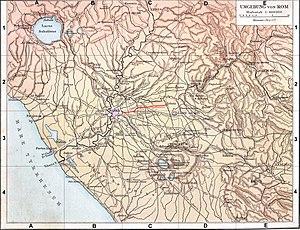
Fond de carte de 1886 (G. Droysens Allgemeiner Historischer Handatlas), libre de droit (Image:Rom_Umgebung.jpg), avec la voie Collatine en rouge.